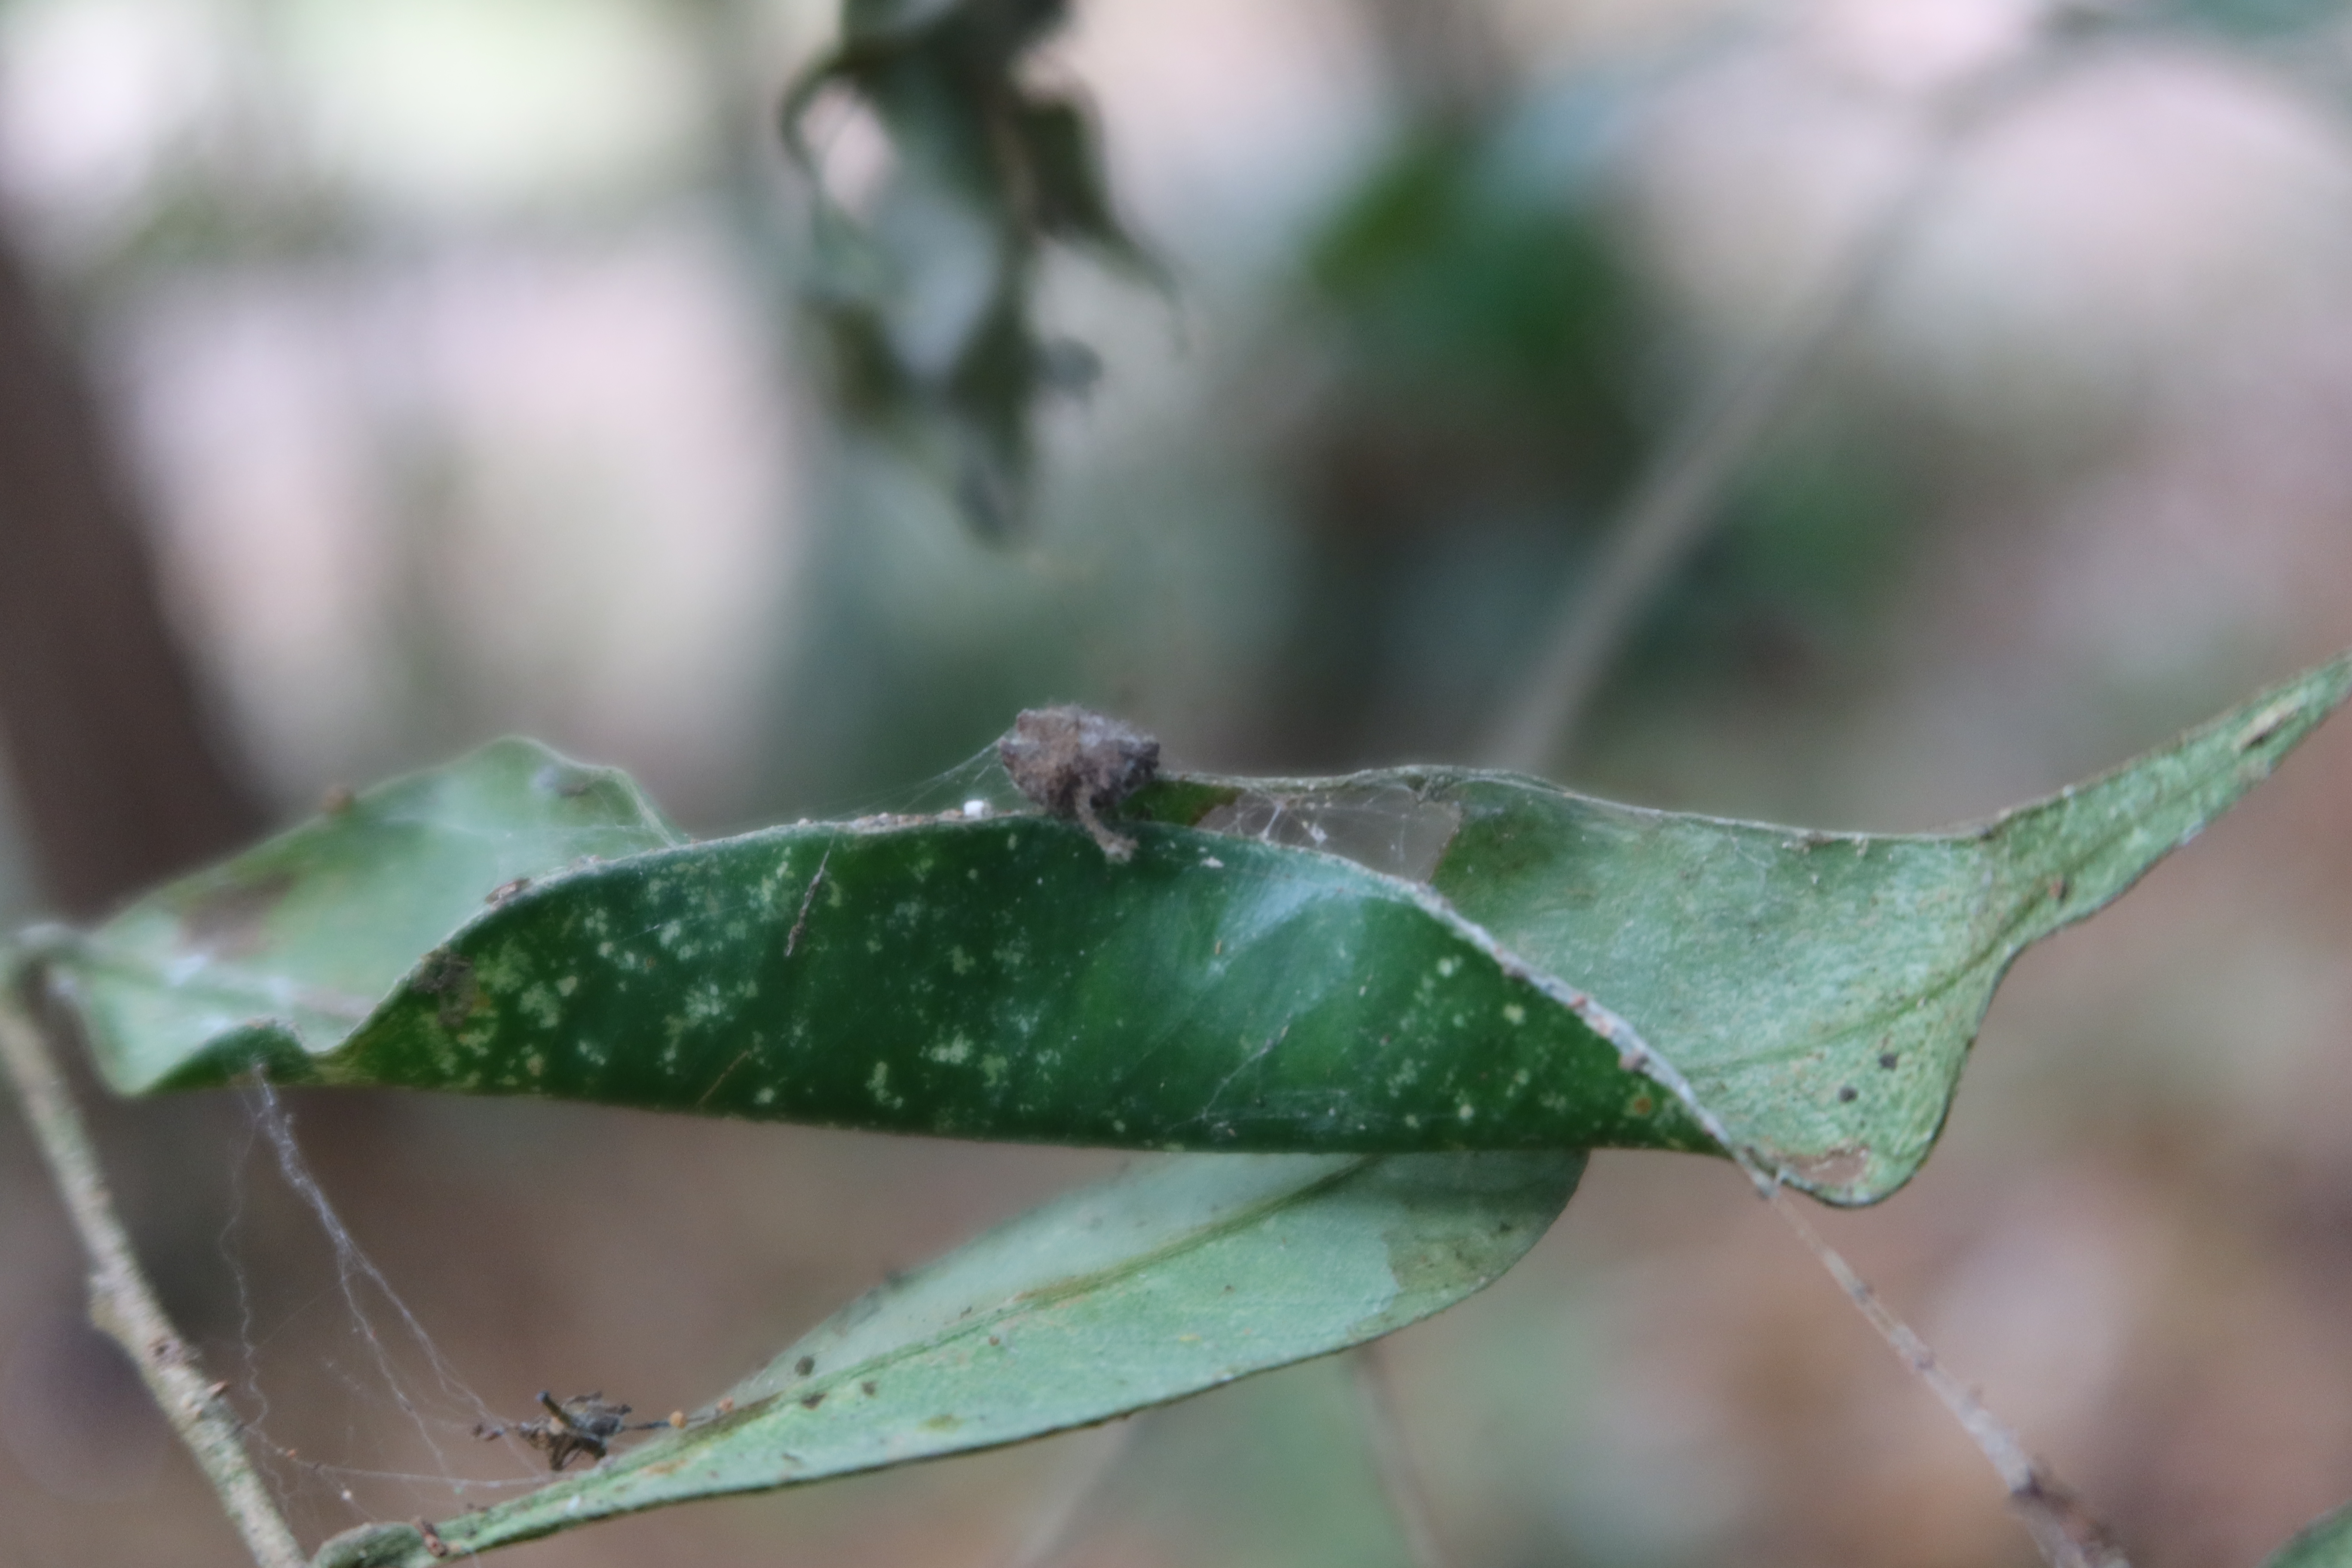
Label: Spiders